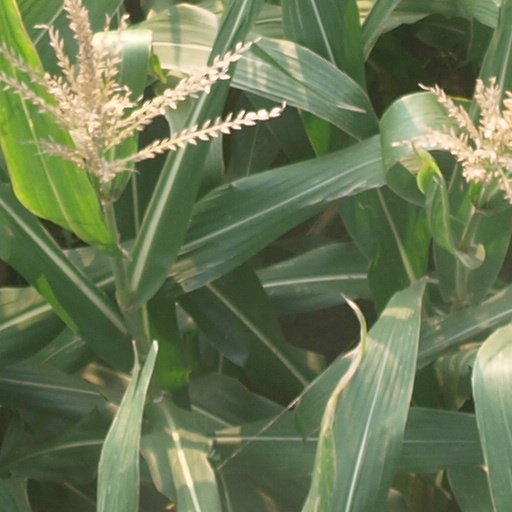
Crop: maize; corn